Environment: real
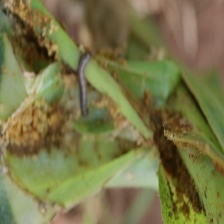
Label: fall_armyworm